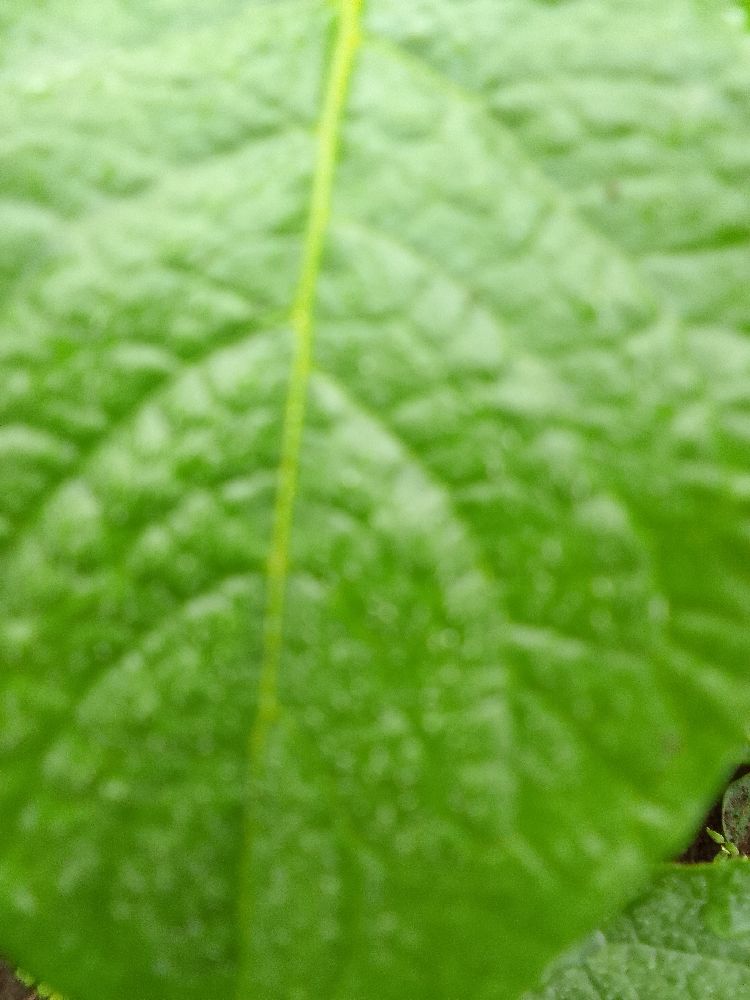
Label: Healthy